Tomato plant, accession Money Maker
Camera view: horizontal (90 deg, fisheye); turntable rotation: 270 degrees
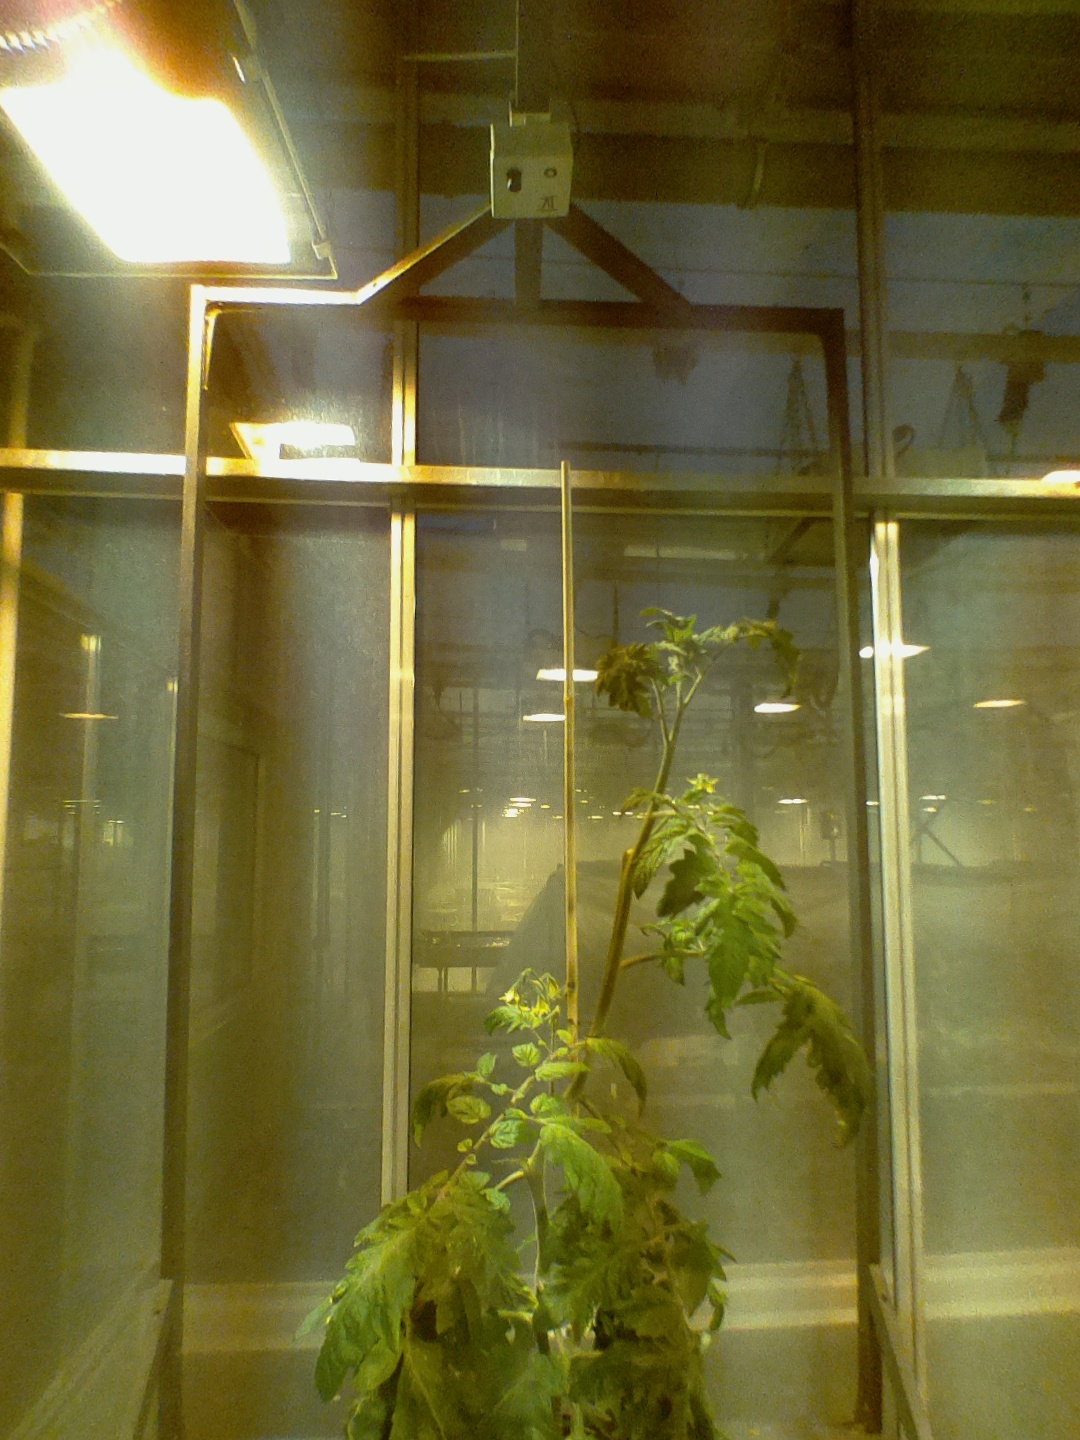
BBCH growth stage 68: Full flowering, 80%-90% of flowers open, more petals falling